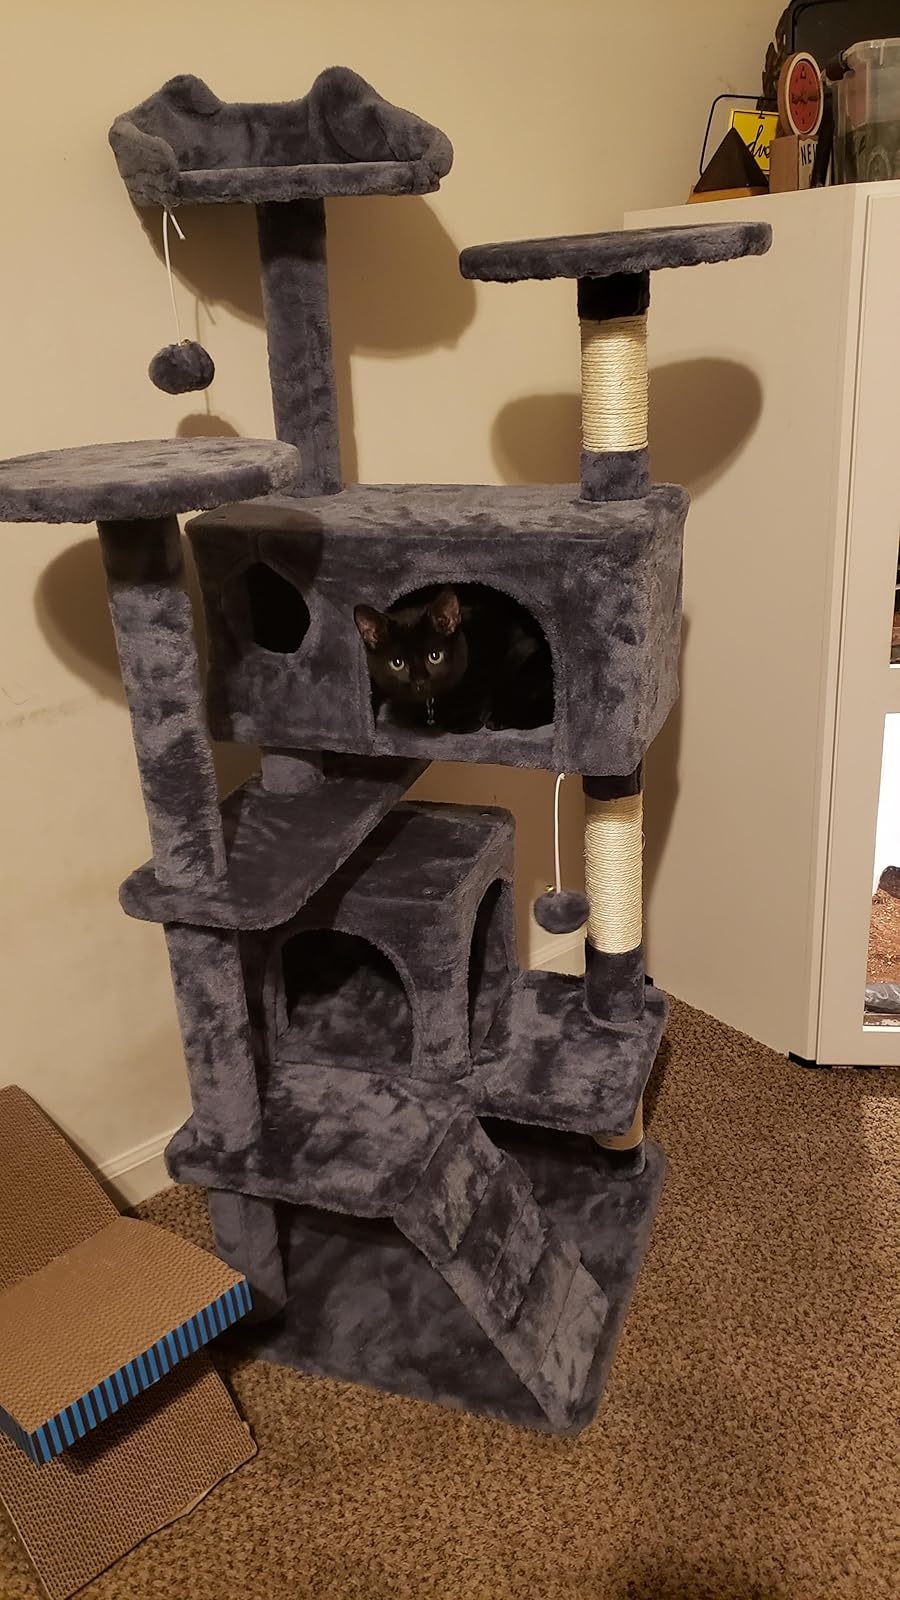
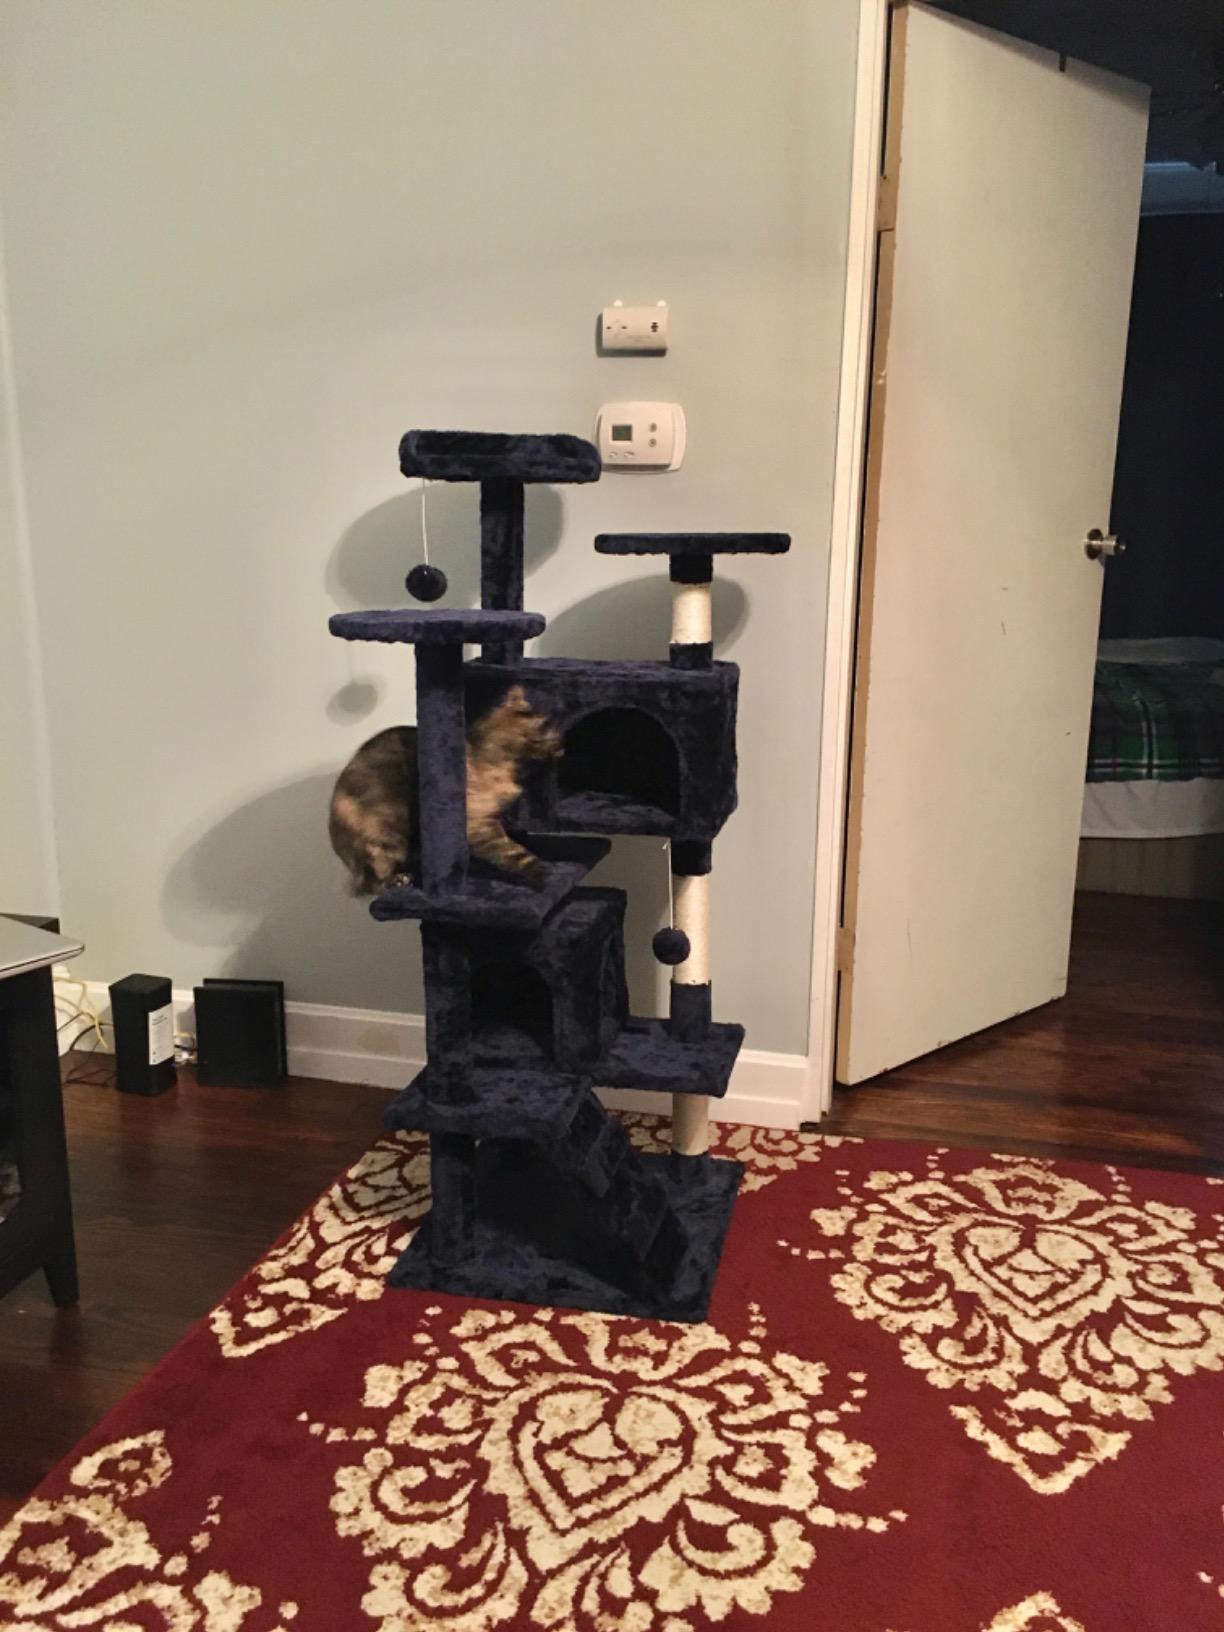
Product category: items_cat tree
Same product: no